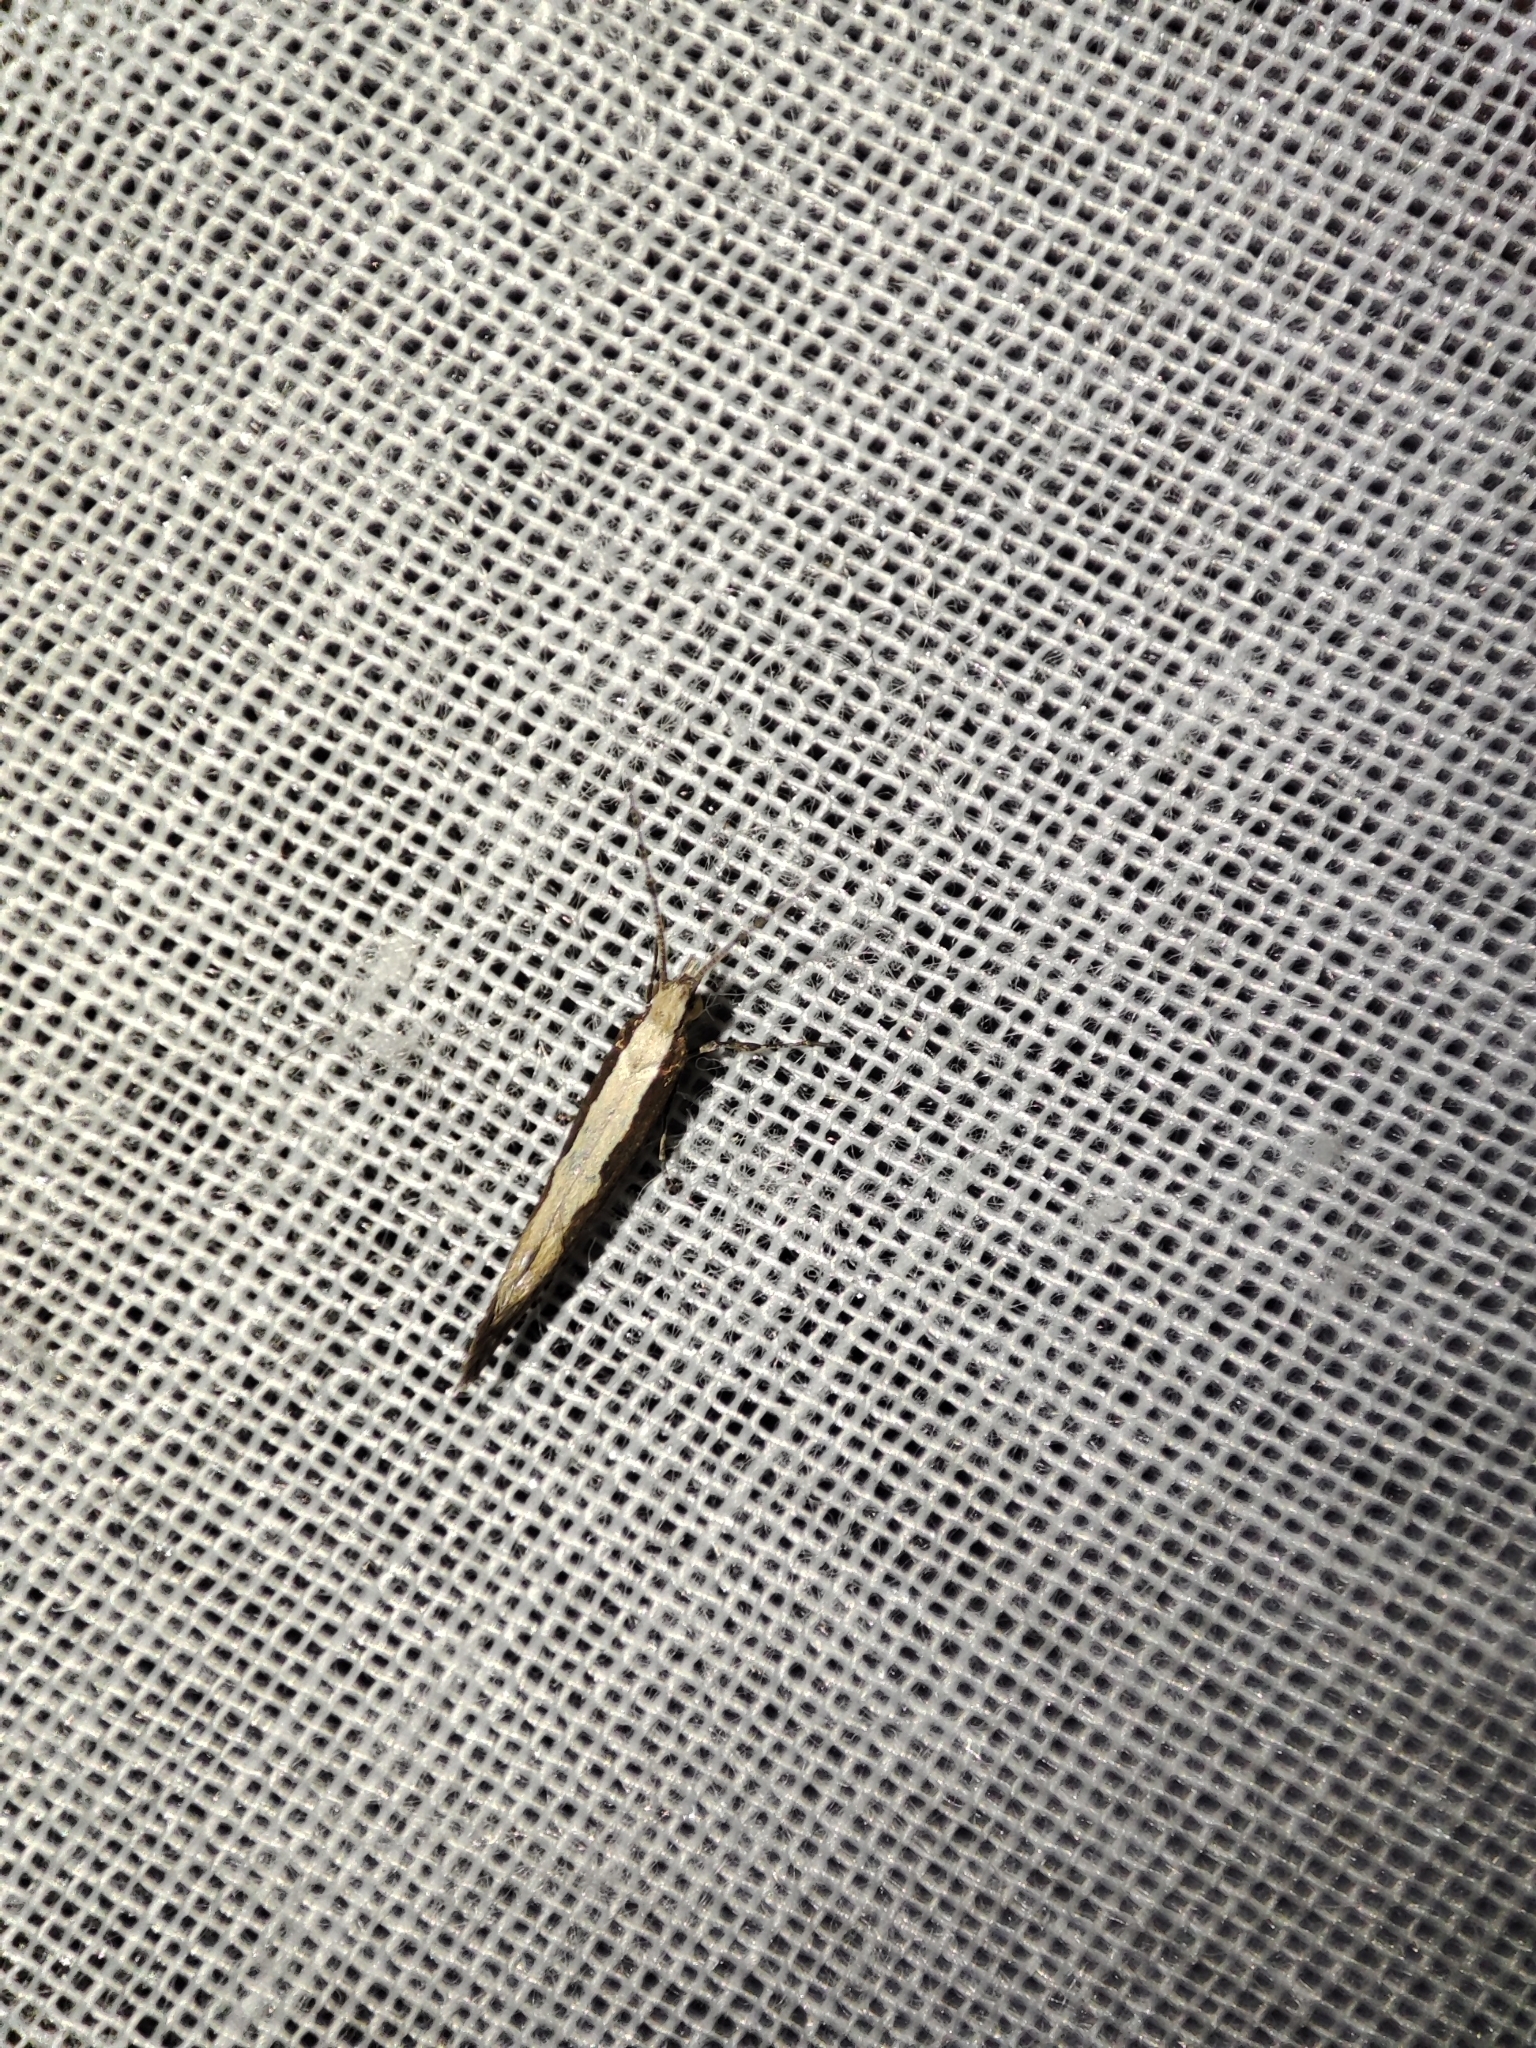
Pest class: diamondback_moth